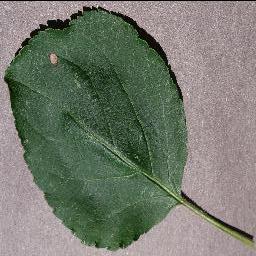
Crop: apple
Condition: black_rot